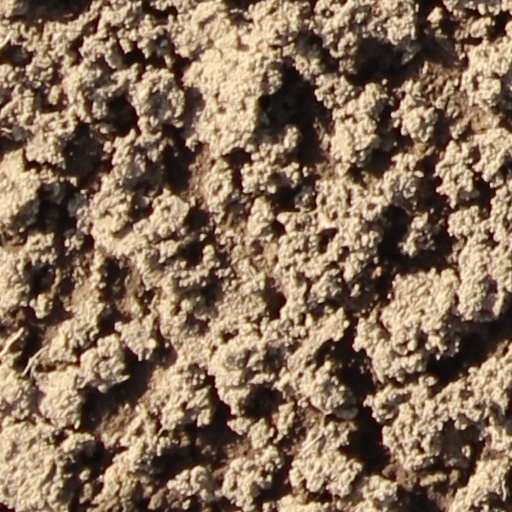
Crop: wheat